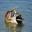
Label: bird